Ahlul Bayt Islamic Centre

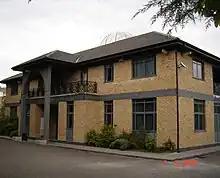
Front view of The Ahlul Bayt Islamic Centre in 2006.

The Ahlul Bayt Islamic Centre is the main Shia Islamic centre in Ireland and is situated at Milltown Bridge, Dublin. It is commonly known as ‘Hussainia’ and was previously the only Shia Muslim Islamic centre and mosque in Ireland.